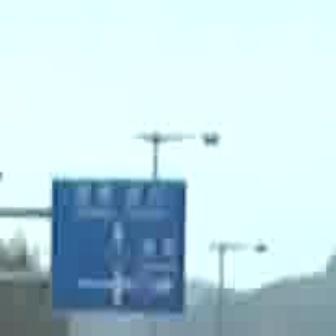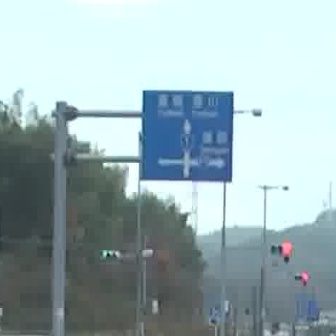
  Please identify the target specified by the bounding box [51,174,180,303] in the first image and locate it in the second image. Return the coordinates in [x_min,y_min,x_max,y_max] format.
Answer: [139,89,229,179]